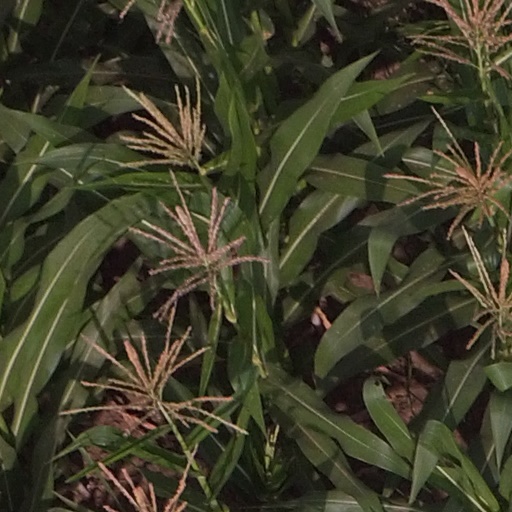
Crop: maize; corn